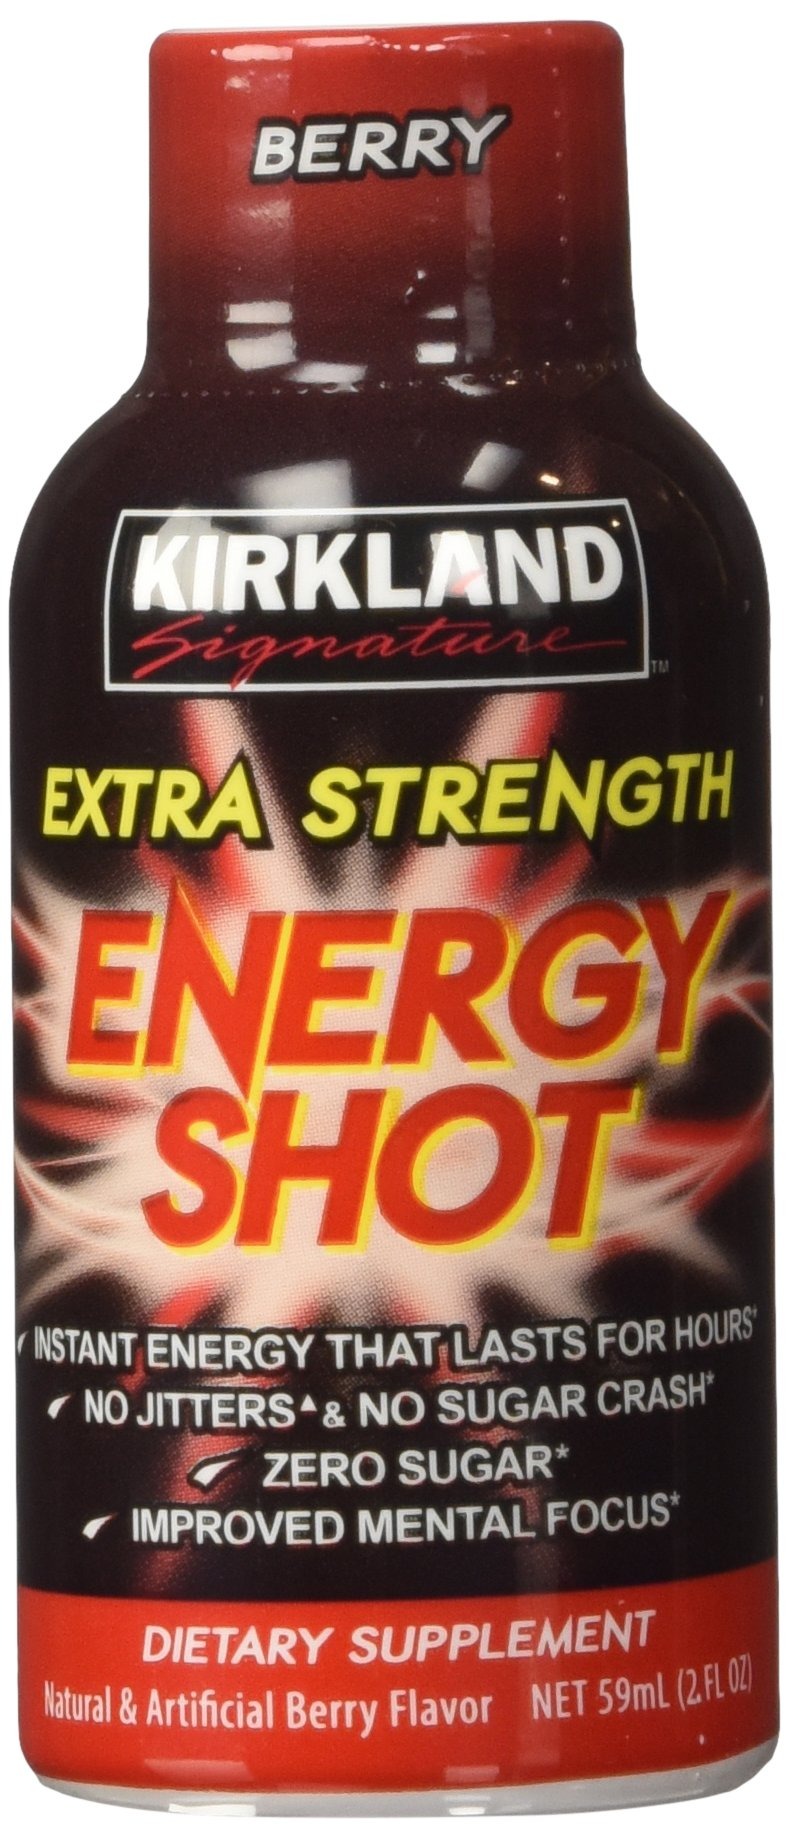
Item Name: Kirkland Signature Extra Strength Energy Shot Berry, Pomeganate and Grape, 2 oz, 48 Count
Bullet Point: Shake well before use; For best taste, Serve chilled
Value: 2.0
Unit: Fl Oz

Price: 47.98